Antoine Blondel

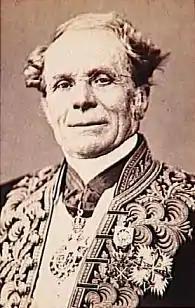

Antoine Philippe Léon Blondel (16 November 1795 – 27 April 1886) was a French politician who was briefly Minister of Finance in the last cabinet of the French Second Republic.